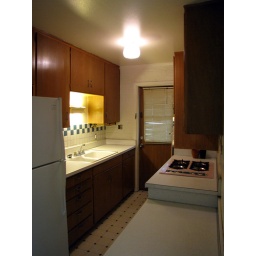
I really like the lamp sconce that's above the sink. It's so 50's. The floor is kind of cool too!